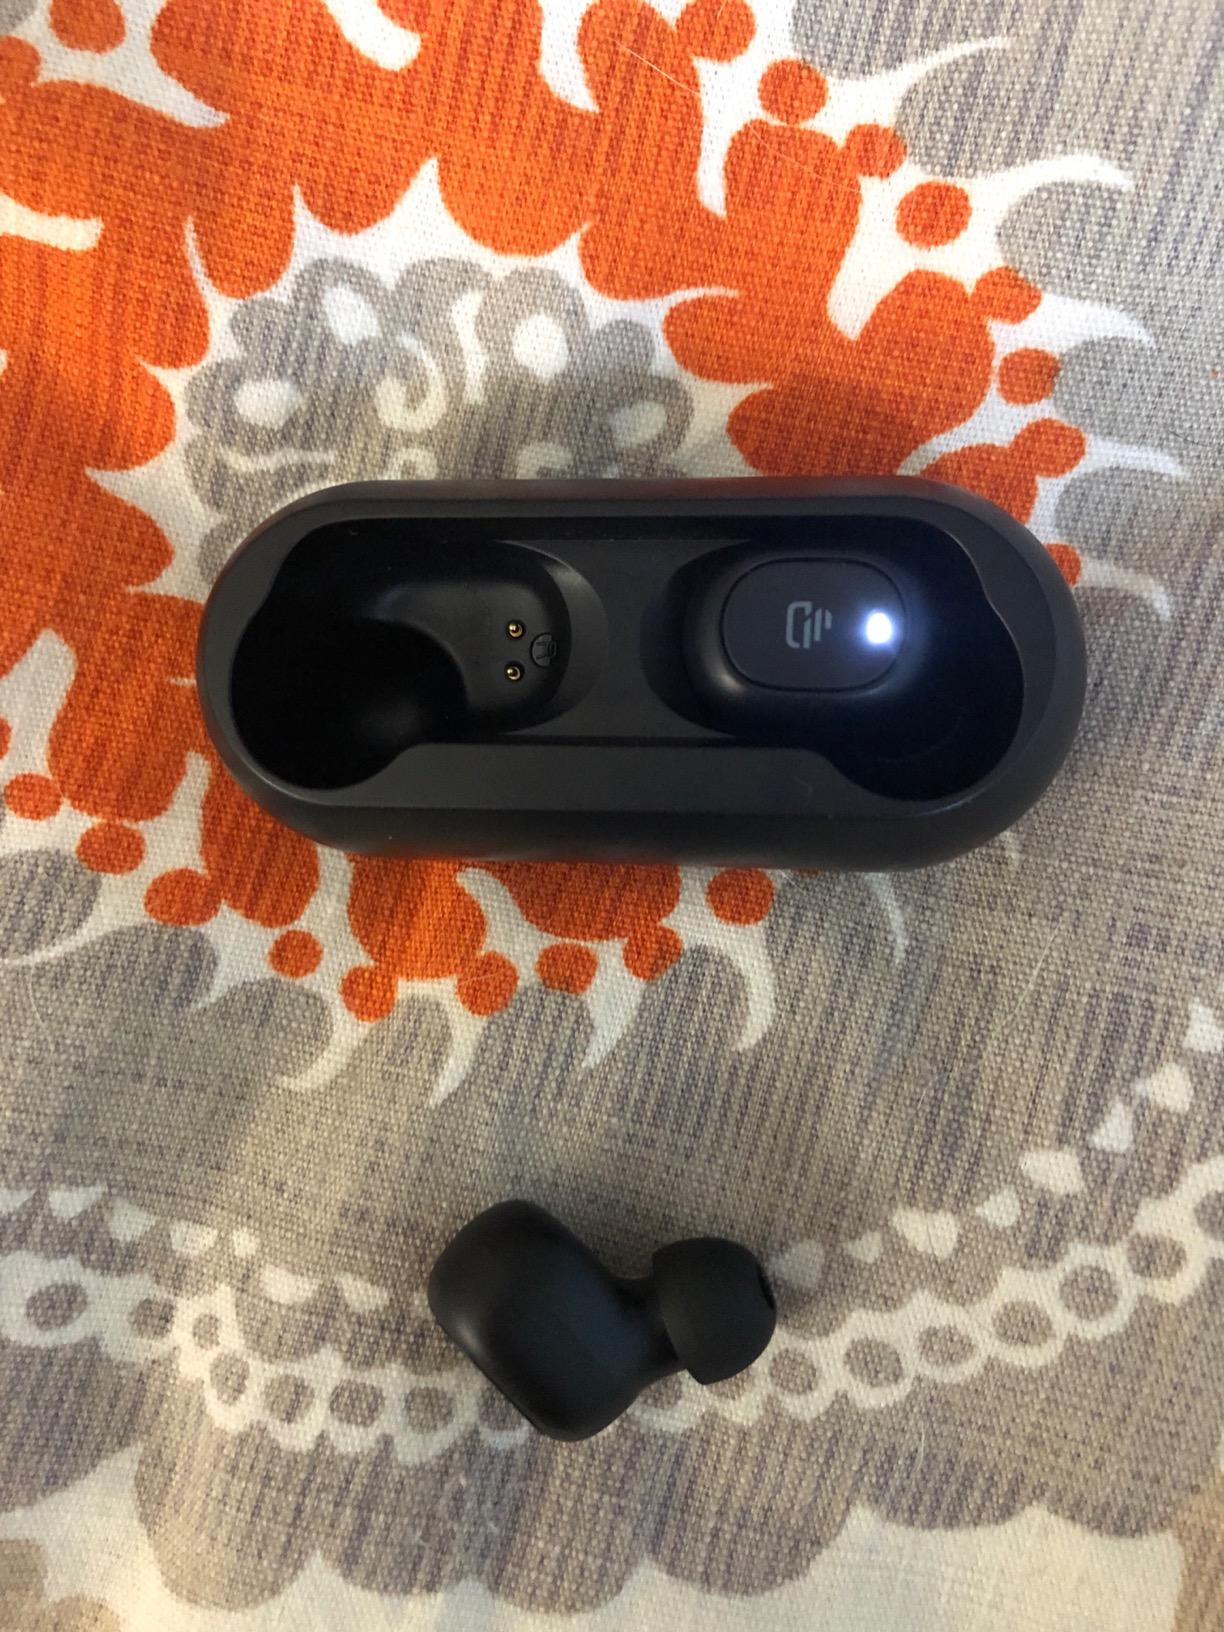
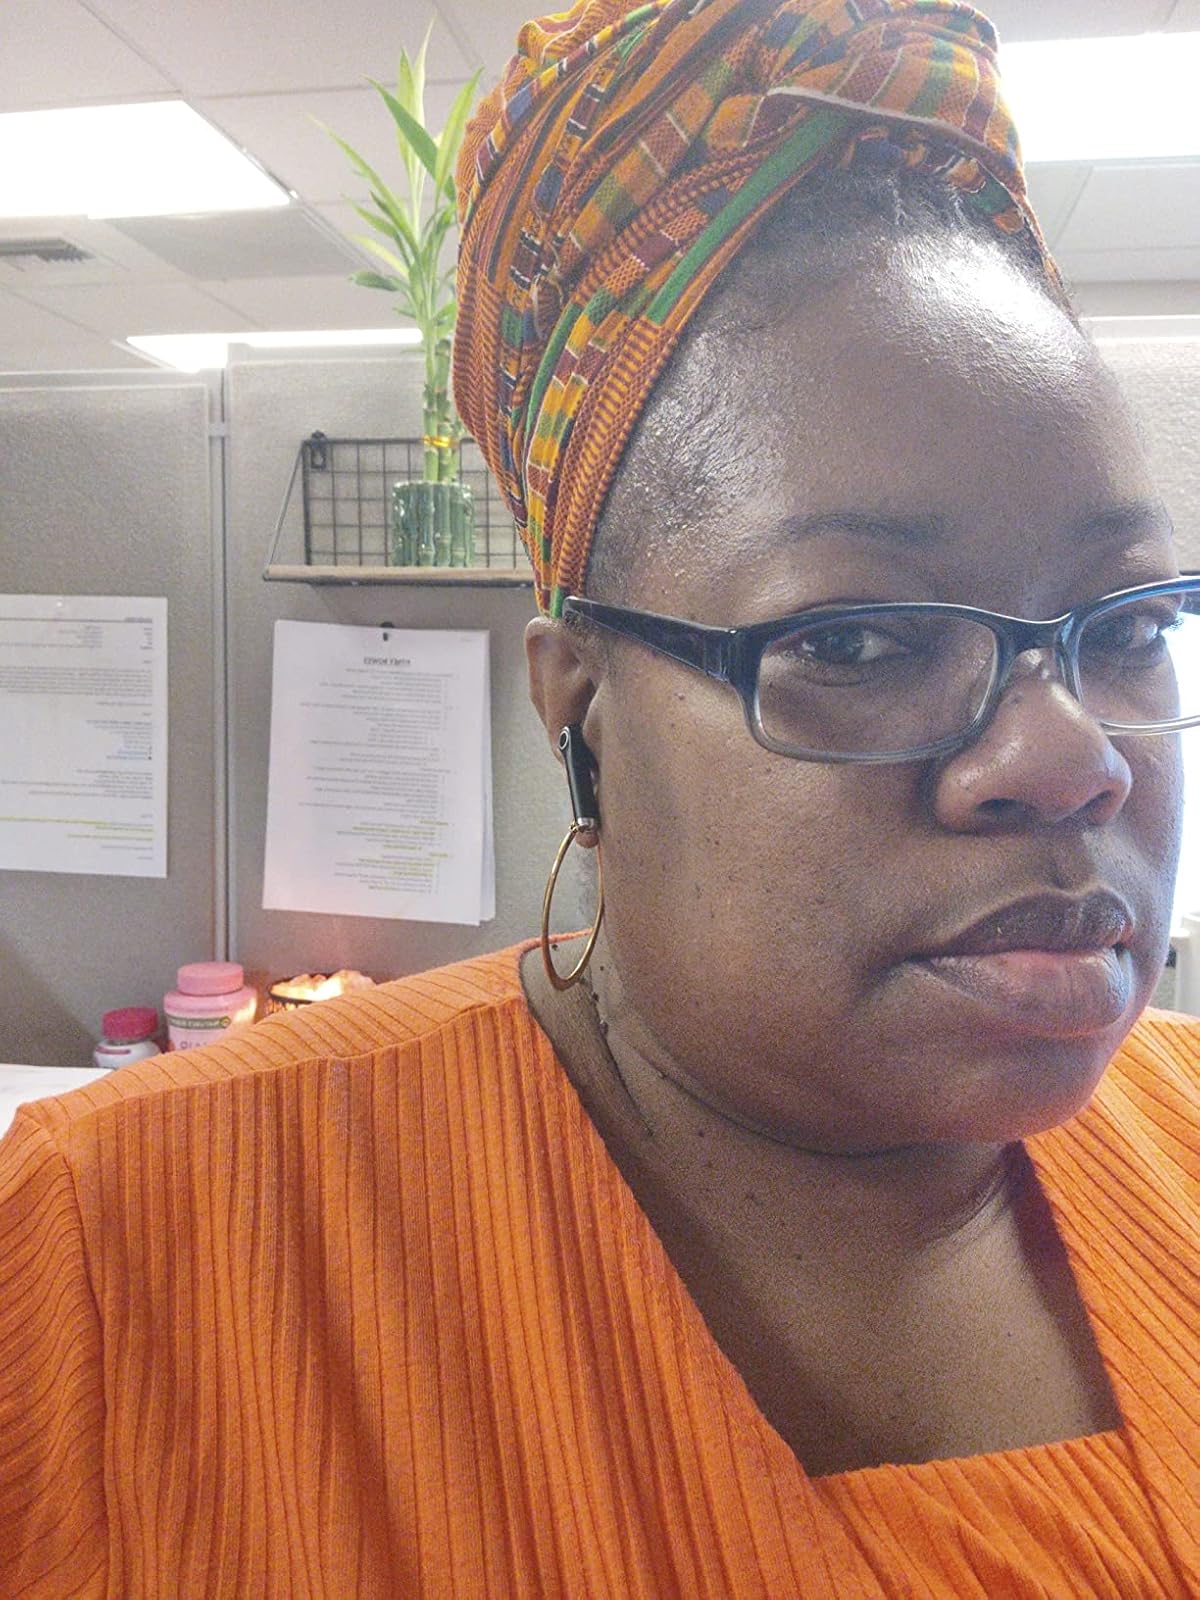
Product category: earbuds
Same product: no